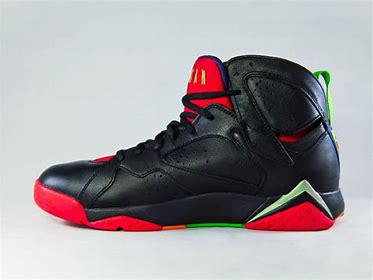
Brand: Jordan
Model: 7 Retro